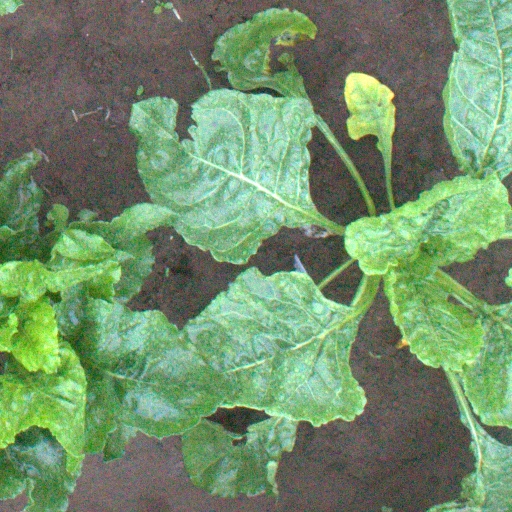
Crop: sugar beet